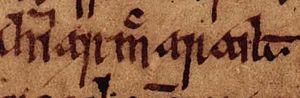
Ivarr III Haraldsson ou Ímar mac Arailt roi de Dublin de 1038 à 1046.